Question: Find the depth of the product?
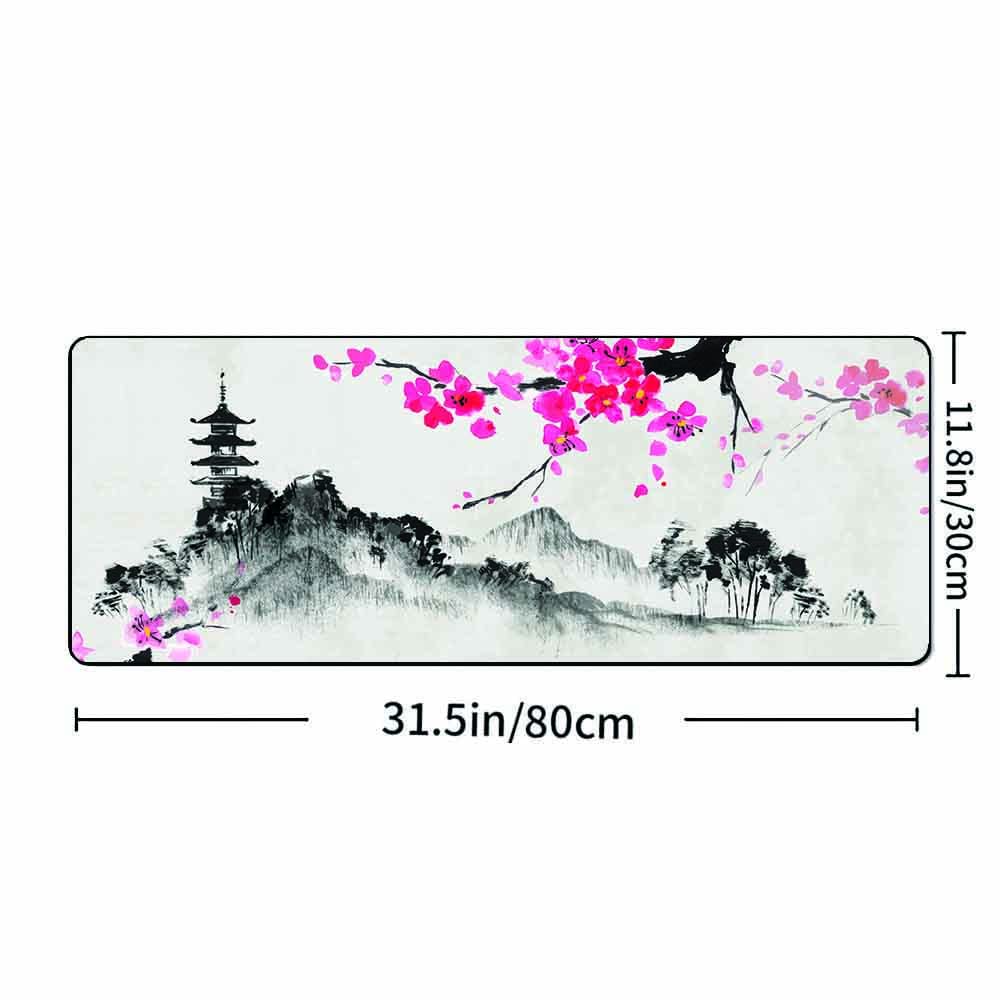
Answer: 30.0 centimetre